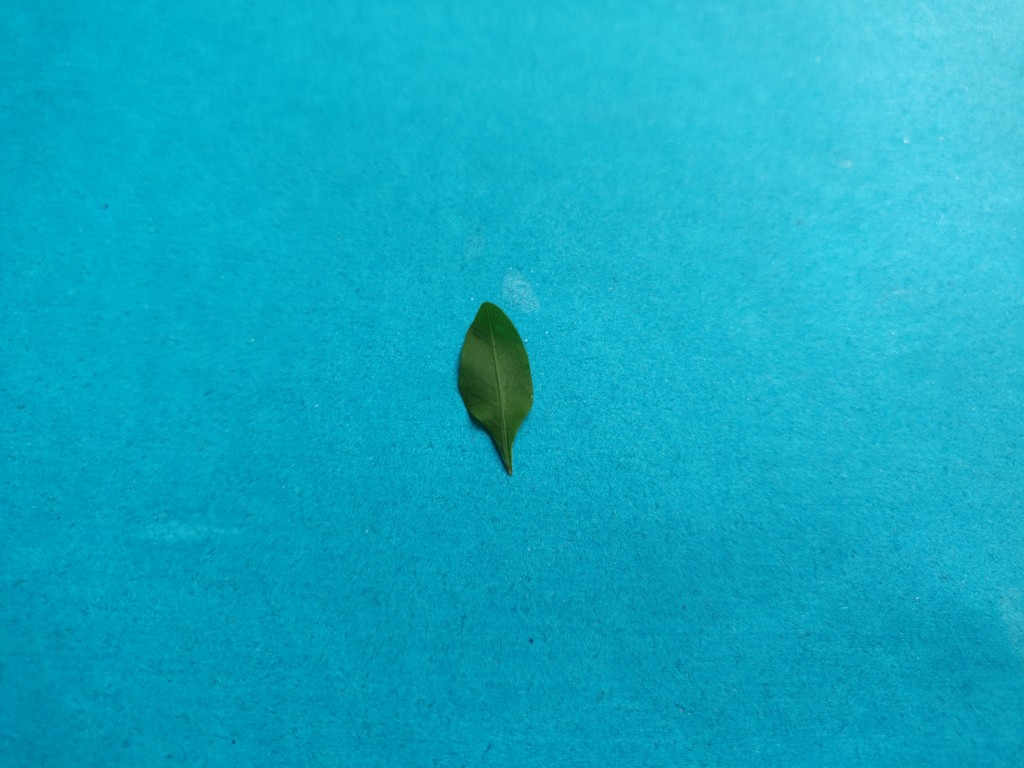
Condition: Healthy
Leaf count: single
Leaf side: front